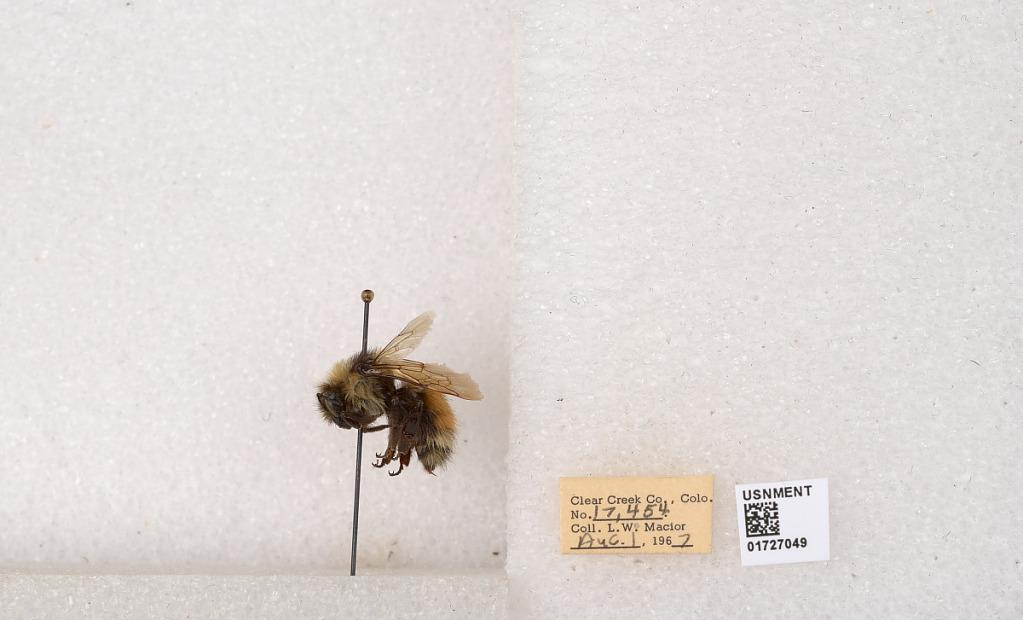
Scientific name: Bombus (Pyrobombus) sylvicola Kirby
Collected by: L. Macior
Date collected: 1967-8-1
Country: United States
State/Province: Colorado
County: Clear Creek
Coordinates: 39.6891, -105.644